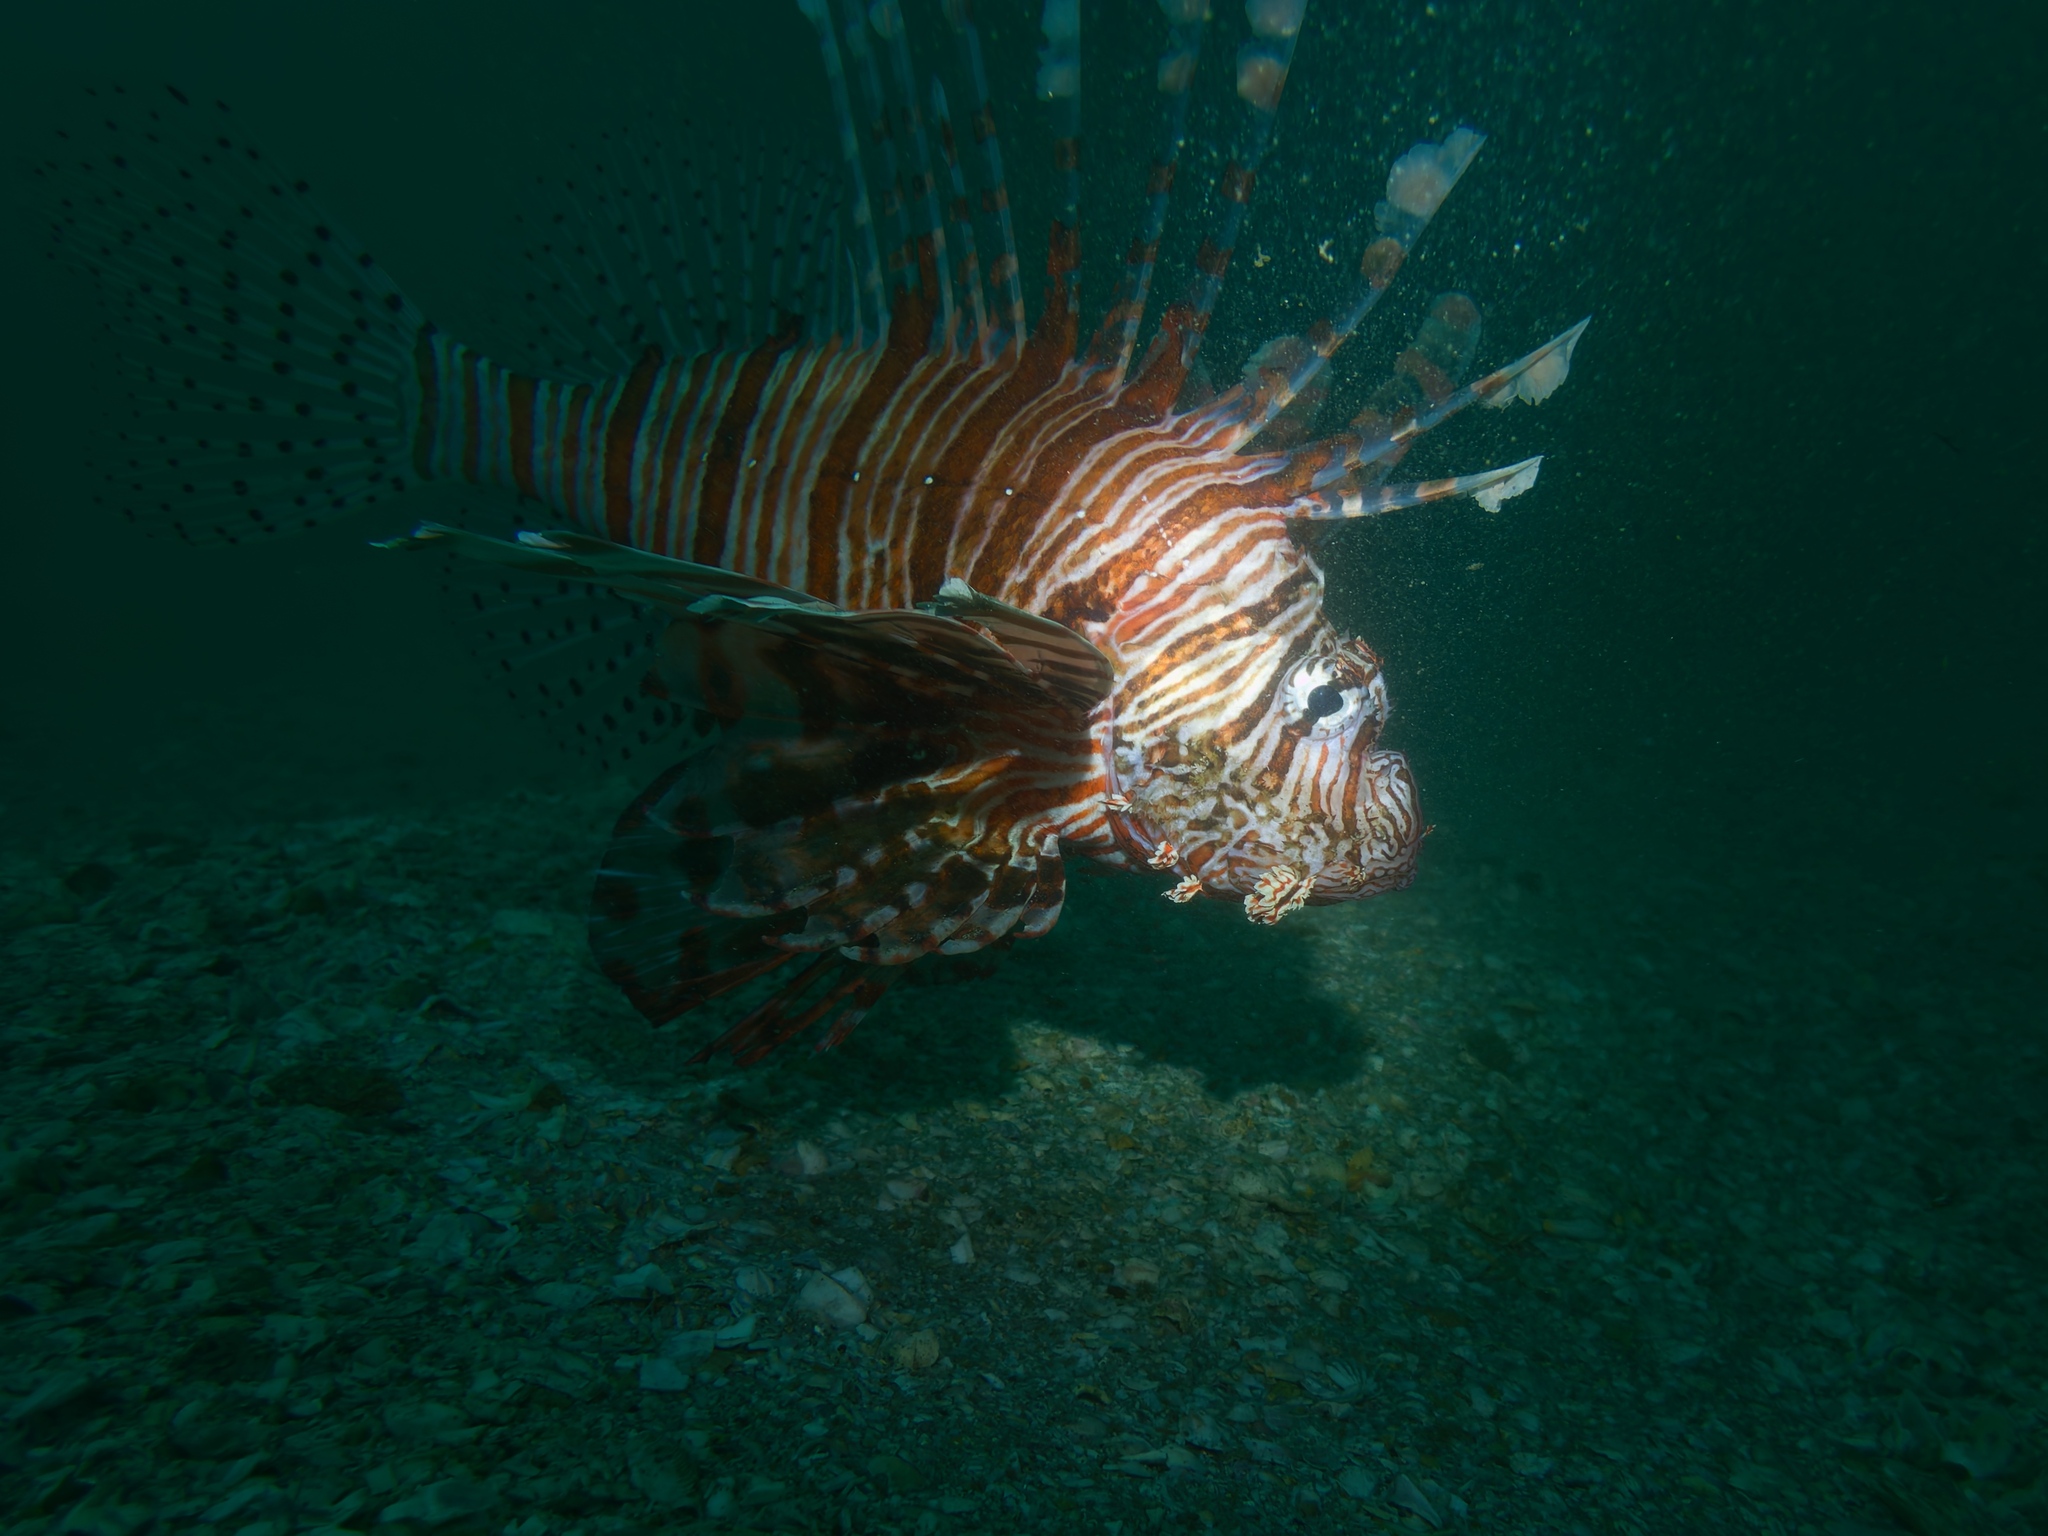
Pterois volitans (Red Lionfish)